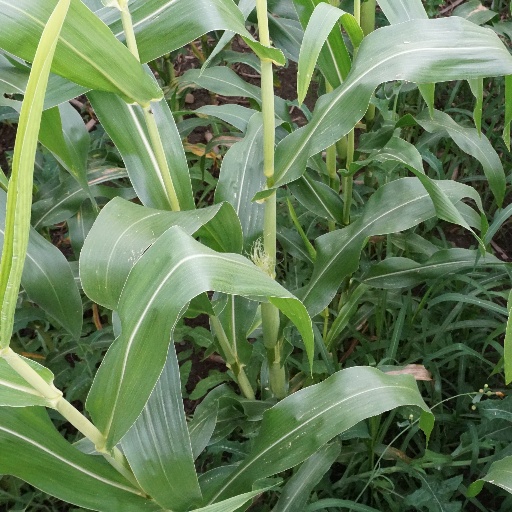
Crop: maize; corn